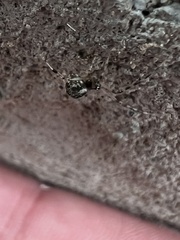
Species: Parasteatoda_tepidariorum